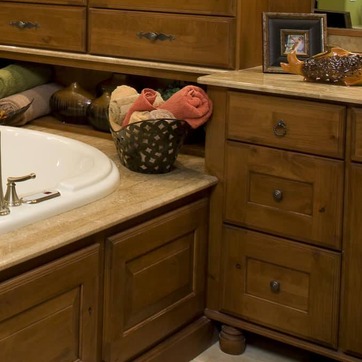
Material: polishedstone